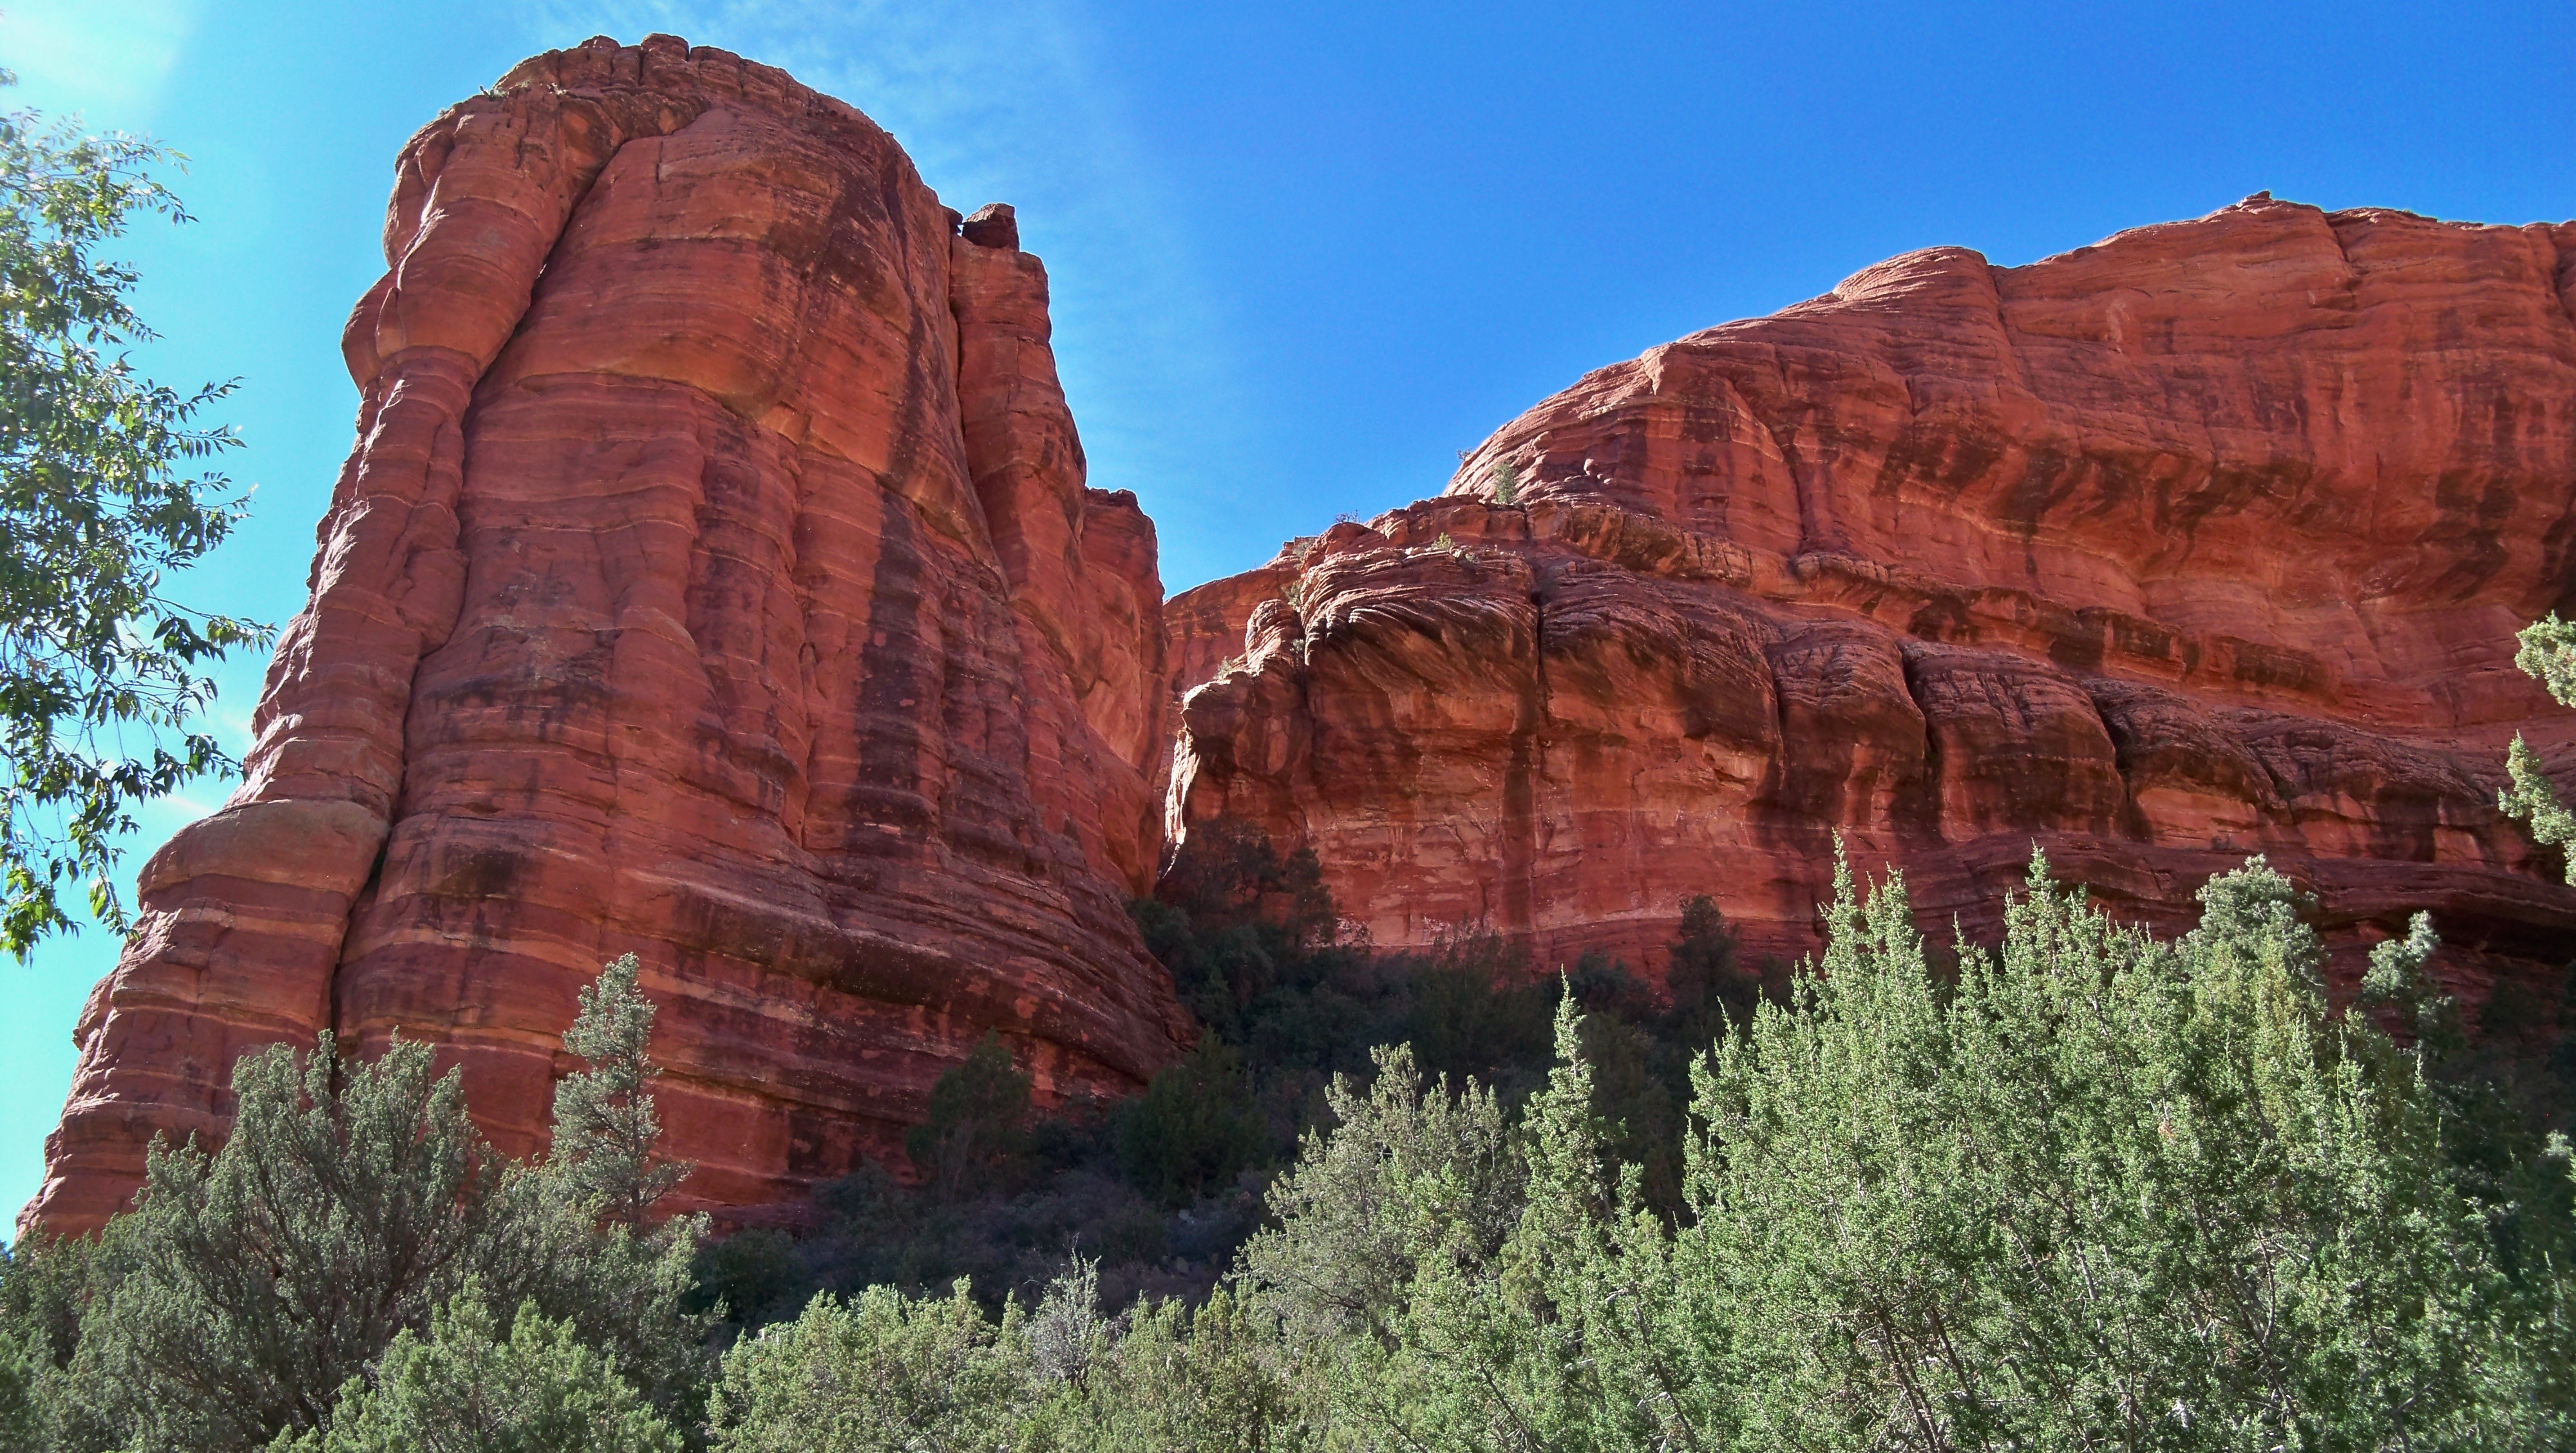
landscape, nature, outdoor, rock, sky, desert, valley, travel, desolate, formation, cliff, arch, red, scenic, park, america, canyon, terrain, national park, red rock, weathered, arizona, geology, badlands, plateau, stately, sedona, southwest, wadi, butte, landform, southwestern, geographical feature